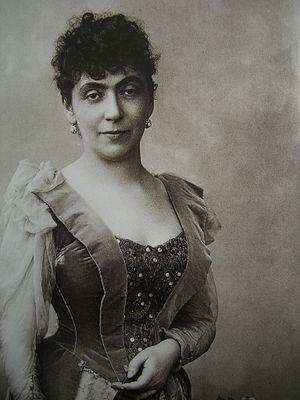
Portrait de Madeleine Lemaire by Paul Nadar (see [1]).
Les salons littéraires sont une forme spécifiquement française de société qui réunit mondains et amateurs de beaux-arts et de bel esprit pour le plaisir de la conversation, des lectures publiques, des concerts et de la bonne chère. Si l’historiographie française a retenu les salons tenus par les grandes dames de la capitale appelées salonnières qui ont su asseoir leur réputation dans le monde, les chroniques du temps montrent que ces espaces de rencontre et de divertissement sont également tenus par des hommes ou par des couples auprès de qui les auteurs trouvent une place de choix. Les dames des Roches tiennent salon à Poitiers dès le XVIᵉ siècle, mais l’on tient aussi cercle à la cour de Catherine de Médicis ou chez les derniers Valois. Au XVIIIᵉ siècle, la protection et le soutien des grands contribuent au financement des divertissements et à l’échange des idées du siècle philosophique. L’expression de salon littéraire est l'expression d'un mythe littéraire né aux XIXᵉ et XXᵉ siècles.
Le château de Réveillon se situe dans la commune de Réveillon dans le département français de la Marne. Édifié au début du XVIIᵉ siècle, se distingue par un style Renaissance. Entouré de douves, son plan général en forme de U s'ouvre sur une cour pavée. Le domaine du château englobe de vastes jardins à la française, des communs et sa melonnière, ainsi qu'une ferme dont la pièce maîtresse est un colombier de 3500 boulins.
Madeleine Lemaire, née Jeanne Magdelaine Colle, est une peintre, illustratrice et salonnière française, née le 24 mai 1845 aux Arcs et morte dans le 8ᵉ arrondissement de Paris le 8 avril 1928.